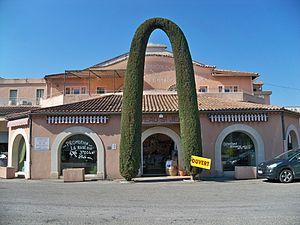
Cave La Gaillarde de Valréas
Le valréas, ou côtes-du-rhône villages Valréas, est un vin produit sur la commune de Valréas, dans le département de Vaucluse.